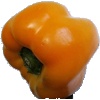
Label: Pepper Yellow 1